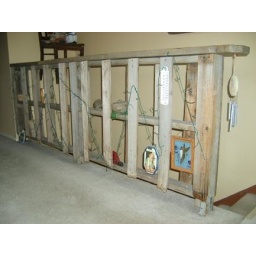
this fence we built and out in the house